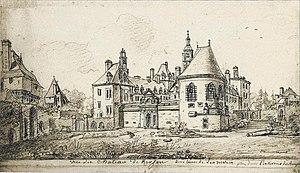
Louis-François Cassas
Louis-François Cassas est un dessinateur, peintre, graveur et orientaliste français né le 3 juin 1756 à Azay-le-Ferron et mort à Versailles le 1ᵉʳ novembre 1827.
Le château de Kerjean est un château sur la commune de Saint-Vougay, dans le département français du Finistère. Il est classé au titre des monuments historiques par arrêté du 29 avril 1911. Témoignage de la Bretagne prospère, la forteresse de Kerjean est un des plus beaux exemples d’architecture de style Renaissance du pays de Léon.